Dimictic lake

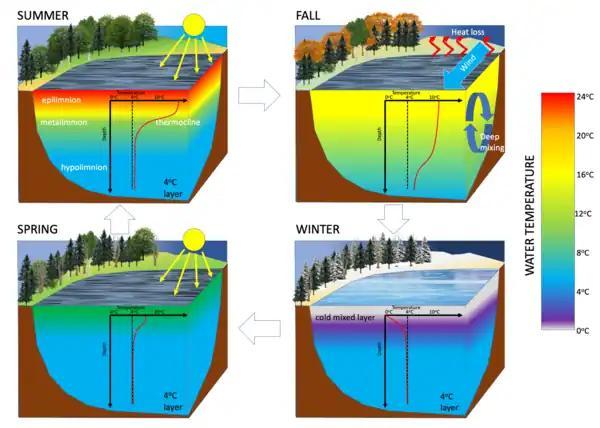
There is a seasonal cycle of thermal stratification with two periods of mixing in spring and fall. Such lakes are termed "dimictic'. During summer there is a strong thermal stratification, while there is a weaker inverse stratification in winter. (Figure modified from)

Mixing (overturning) typically occurs during the spring and autumn, when the lake is "isothermal" (i.e. at the same temperature from the top to the bottom). At this time, the water throughout the lake is near 4 °C (the temperature of maximum density), and, in the absence of any temperature or density differences, the lake readily mixes from top to bottom. During winter any additional cooling below 4 °C results in stratification of water column, so dimictic lakes usually have an inverse thermal stratification, with water at 0 °C below ice and then with temperatures increasing to near 4 °C at the lake's base.